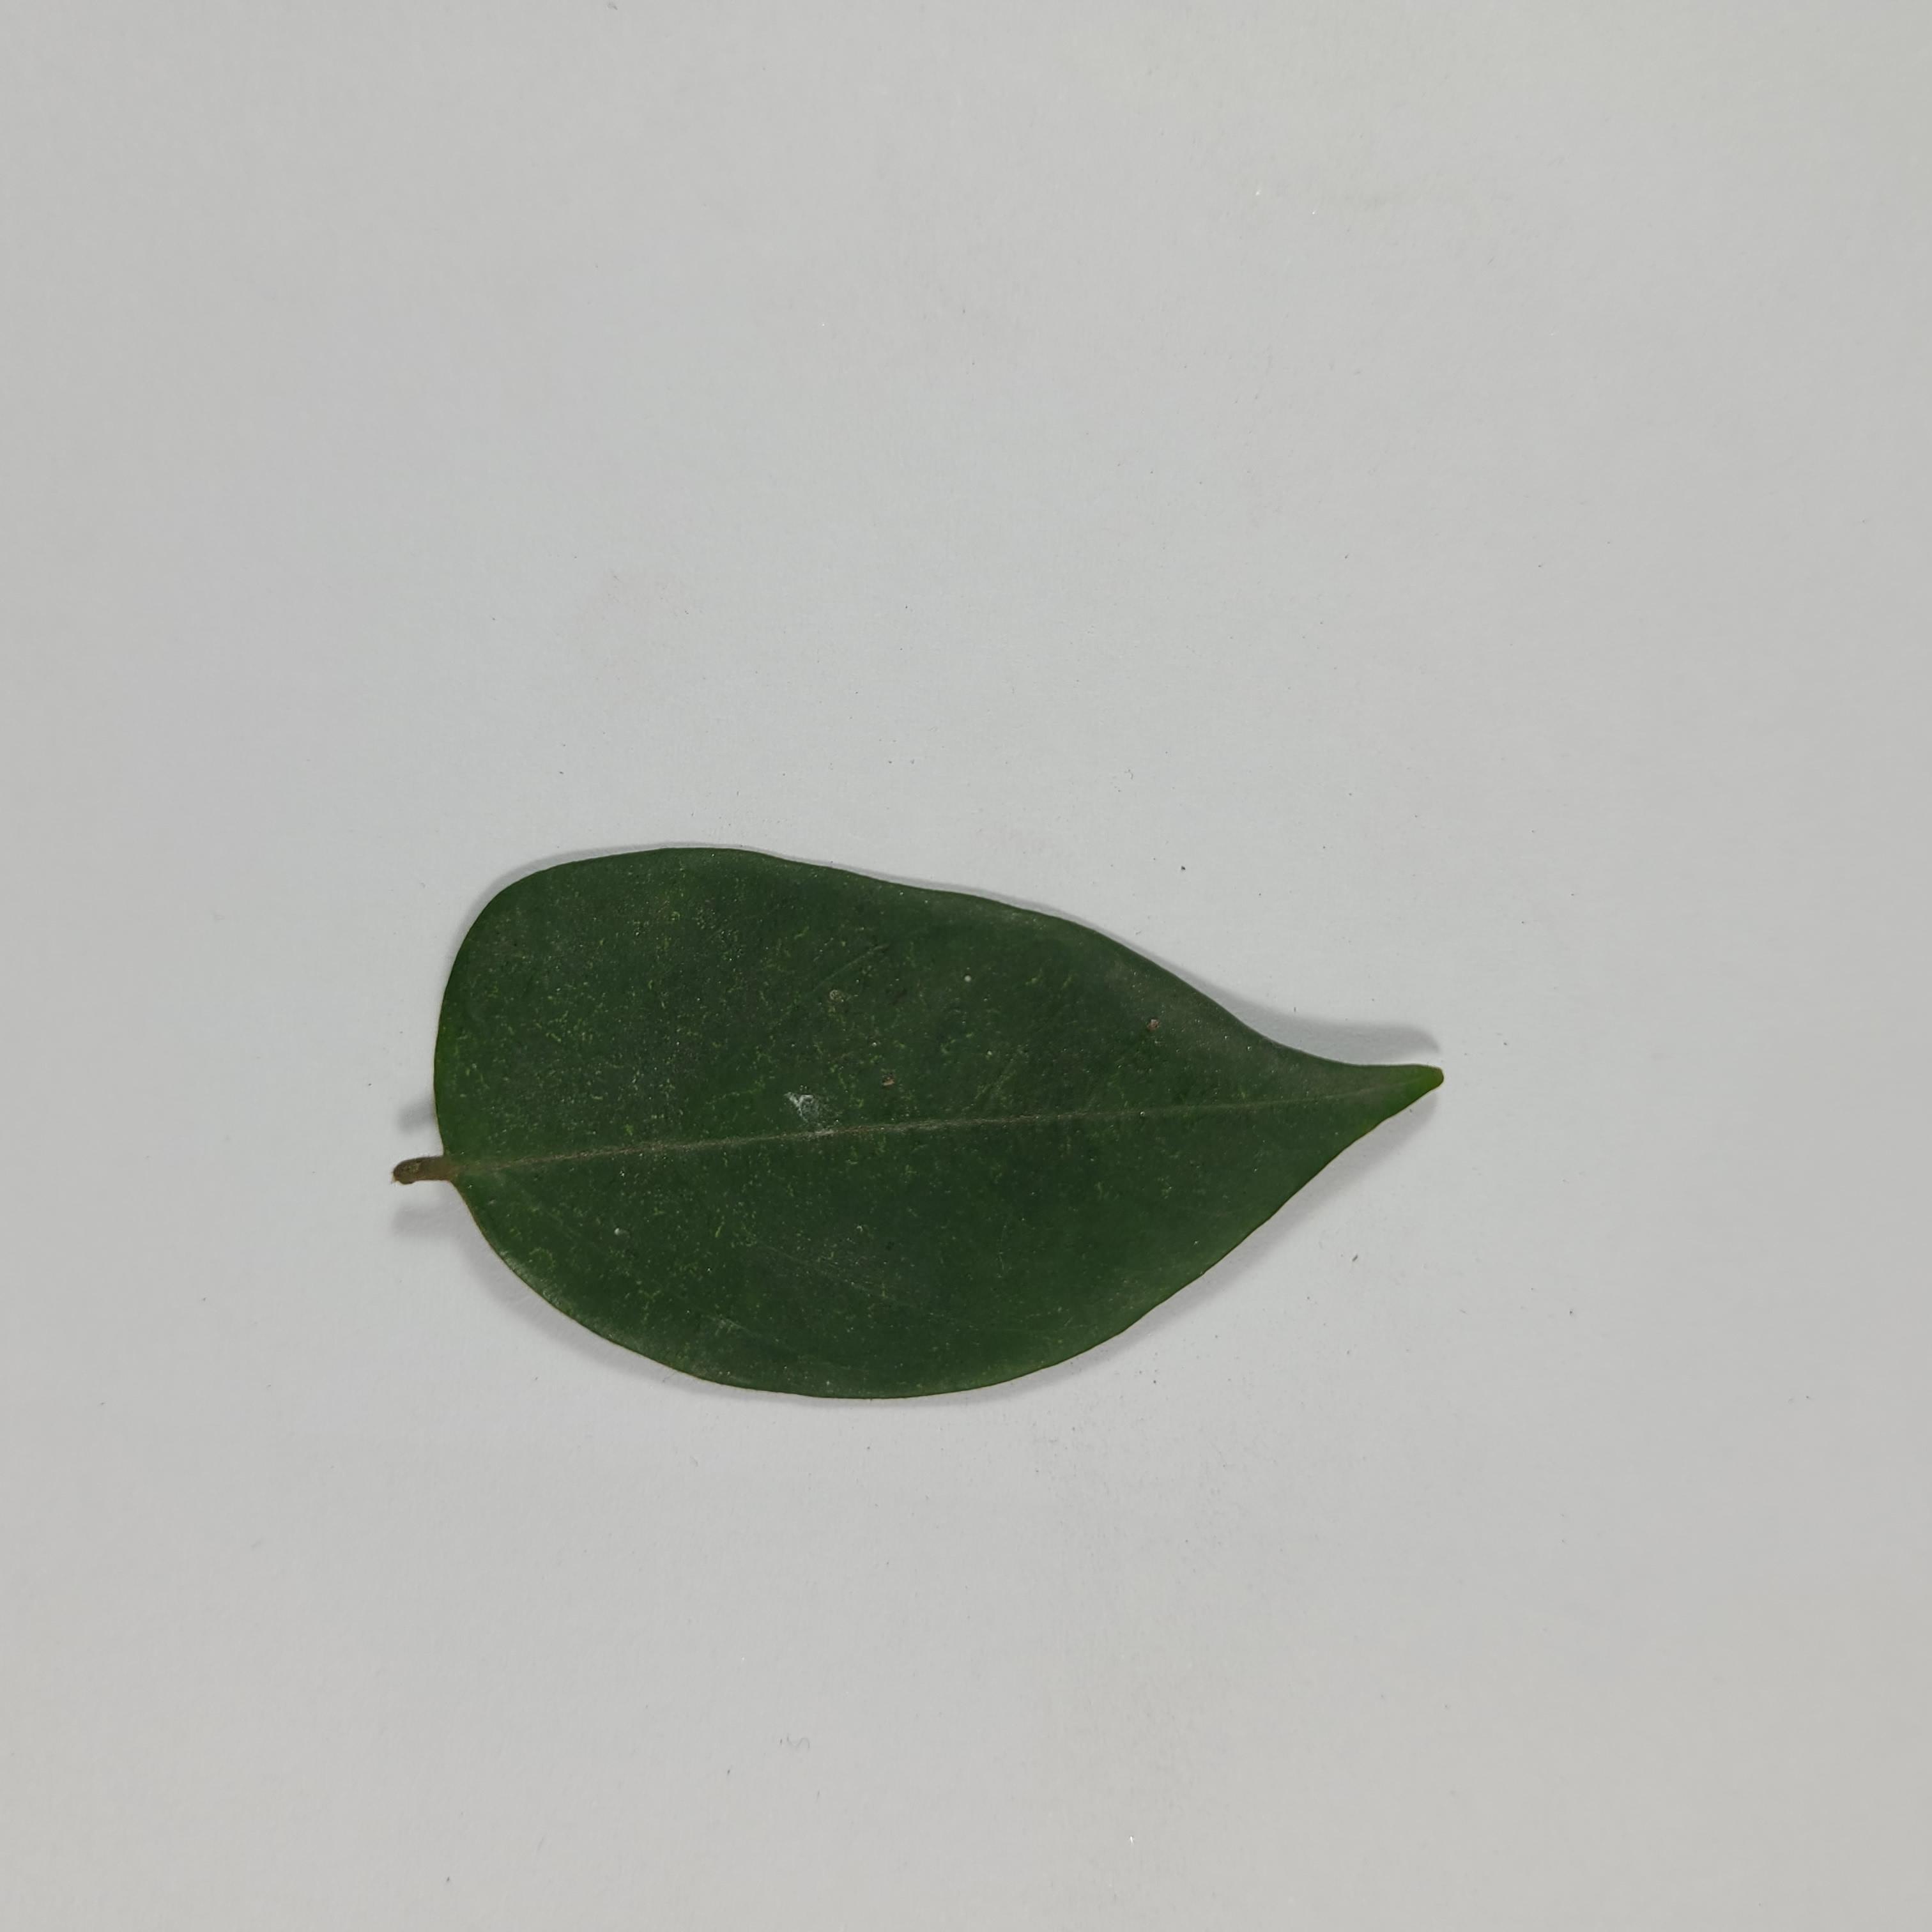
Label: Healthy Leaves